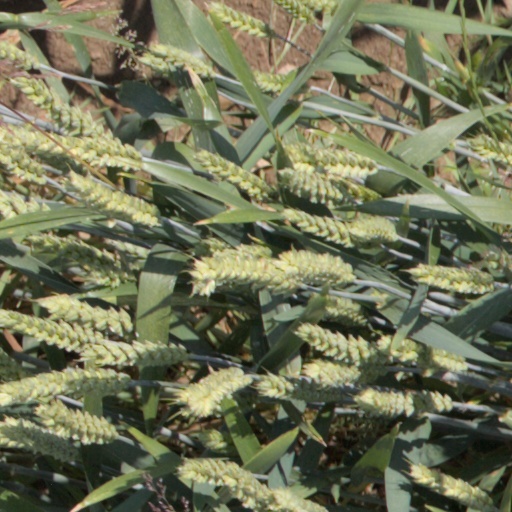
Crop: wheat